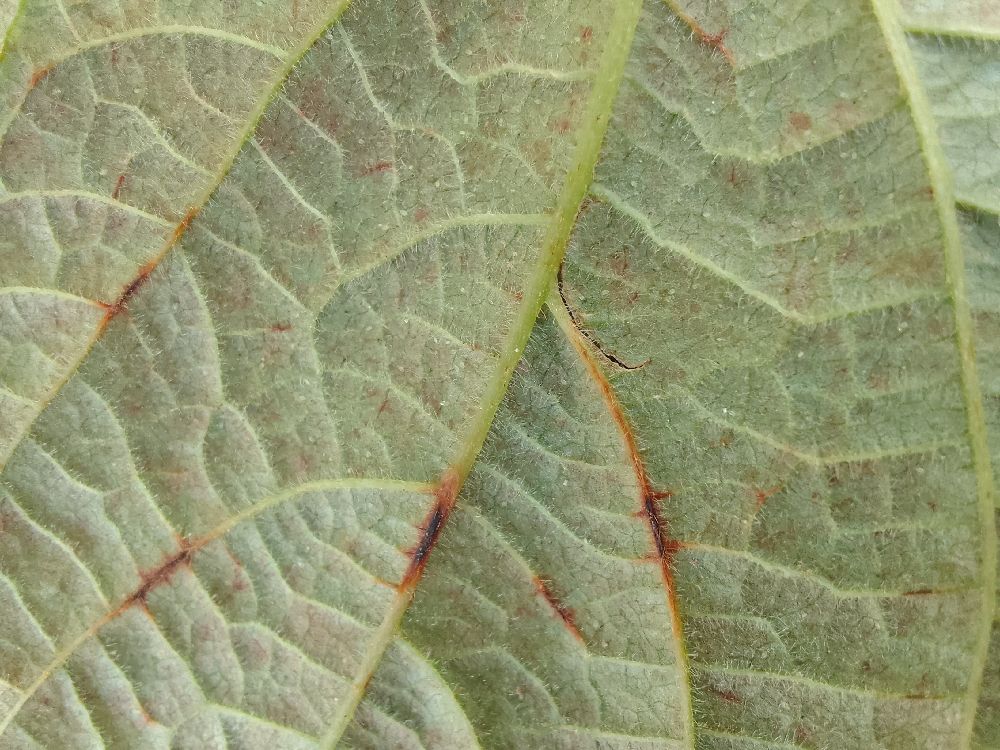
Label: anthracnose